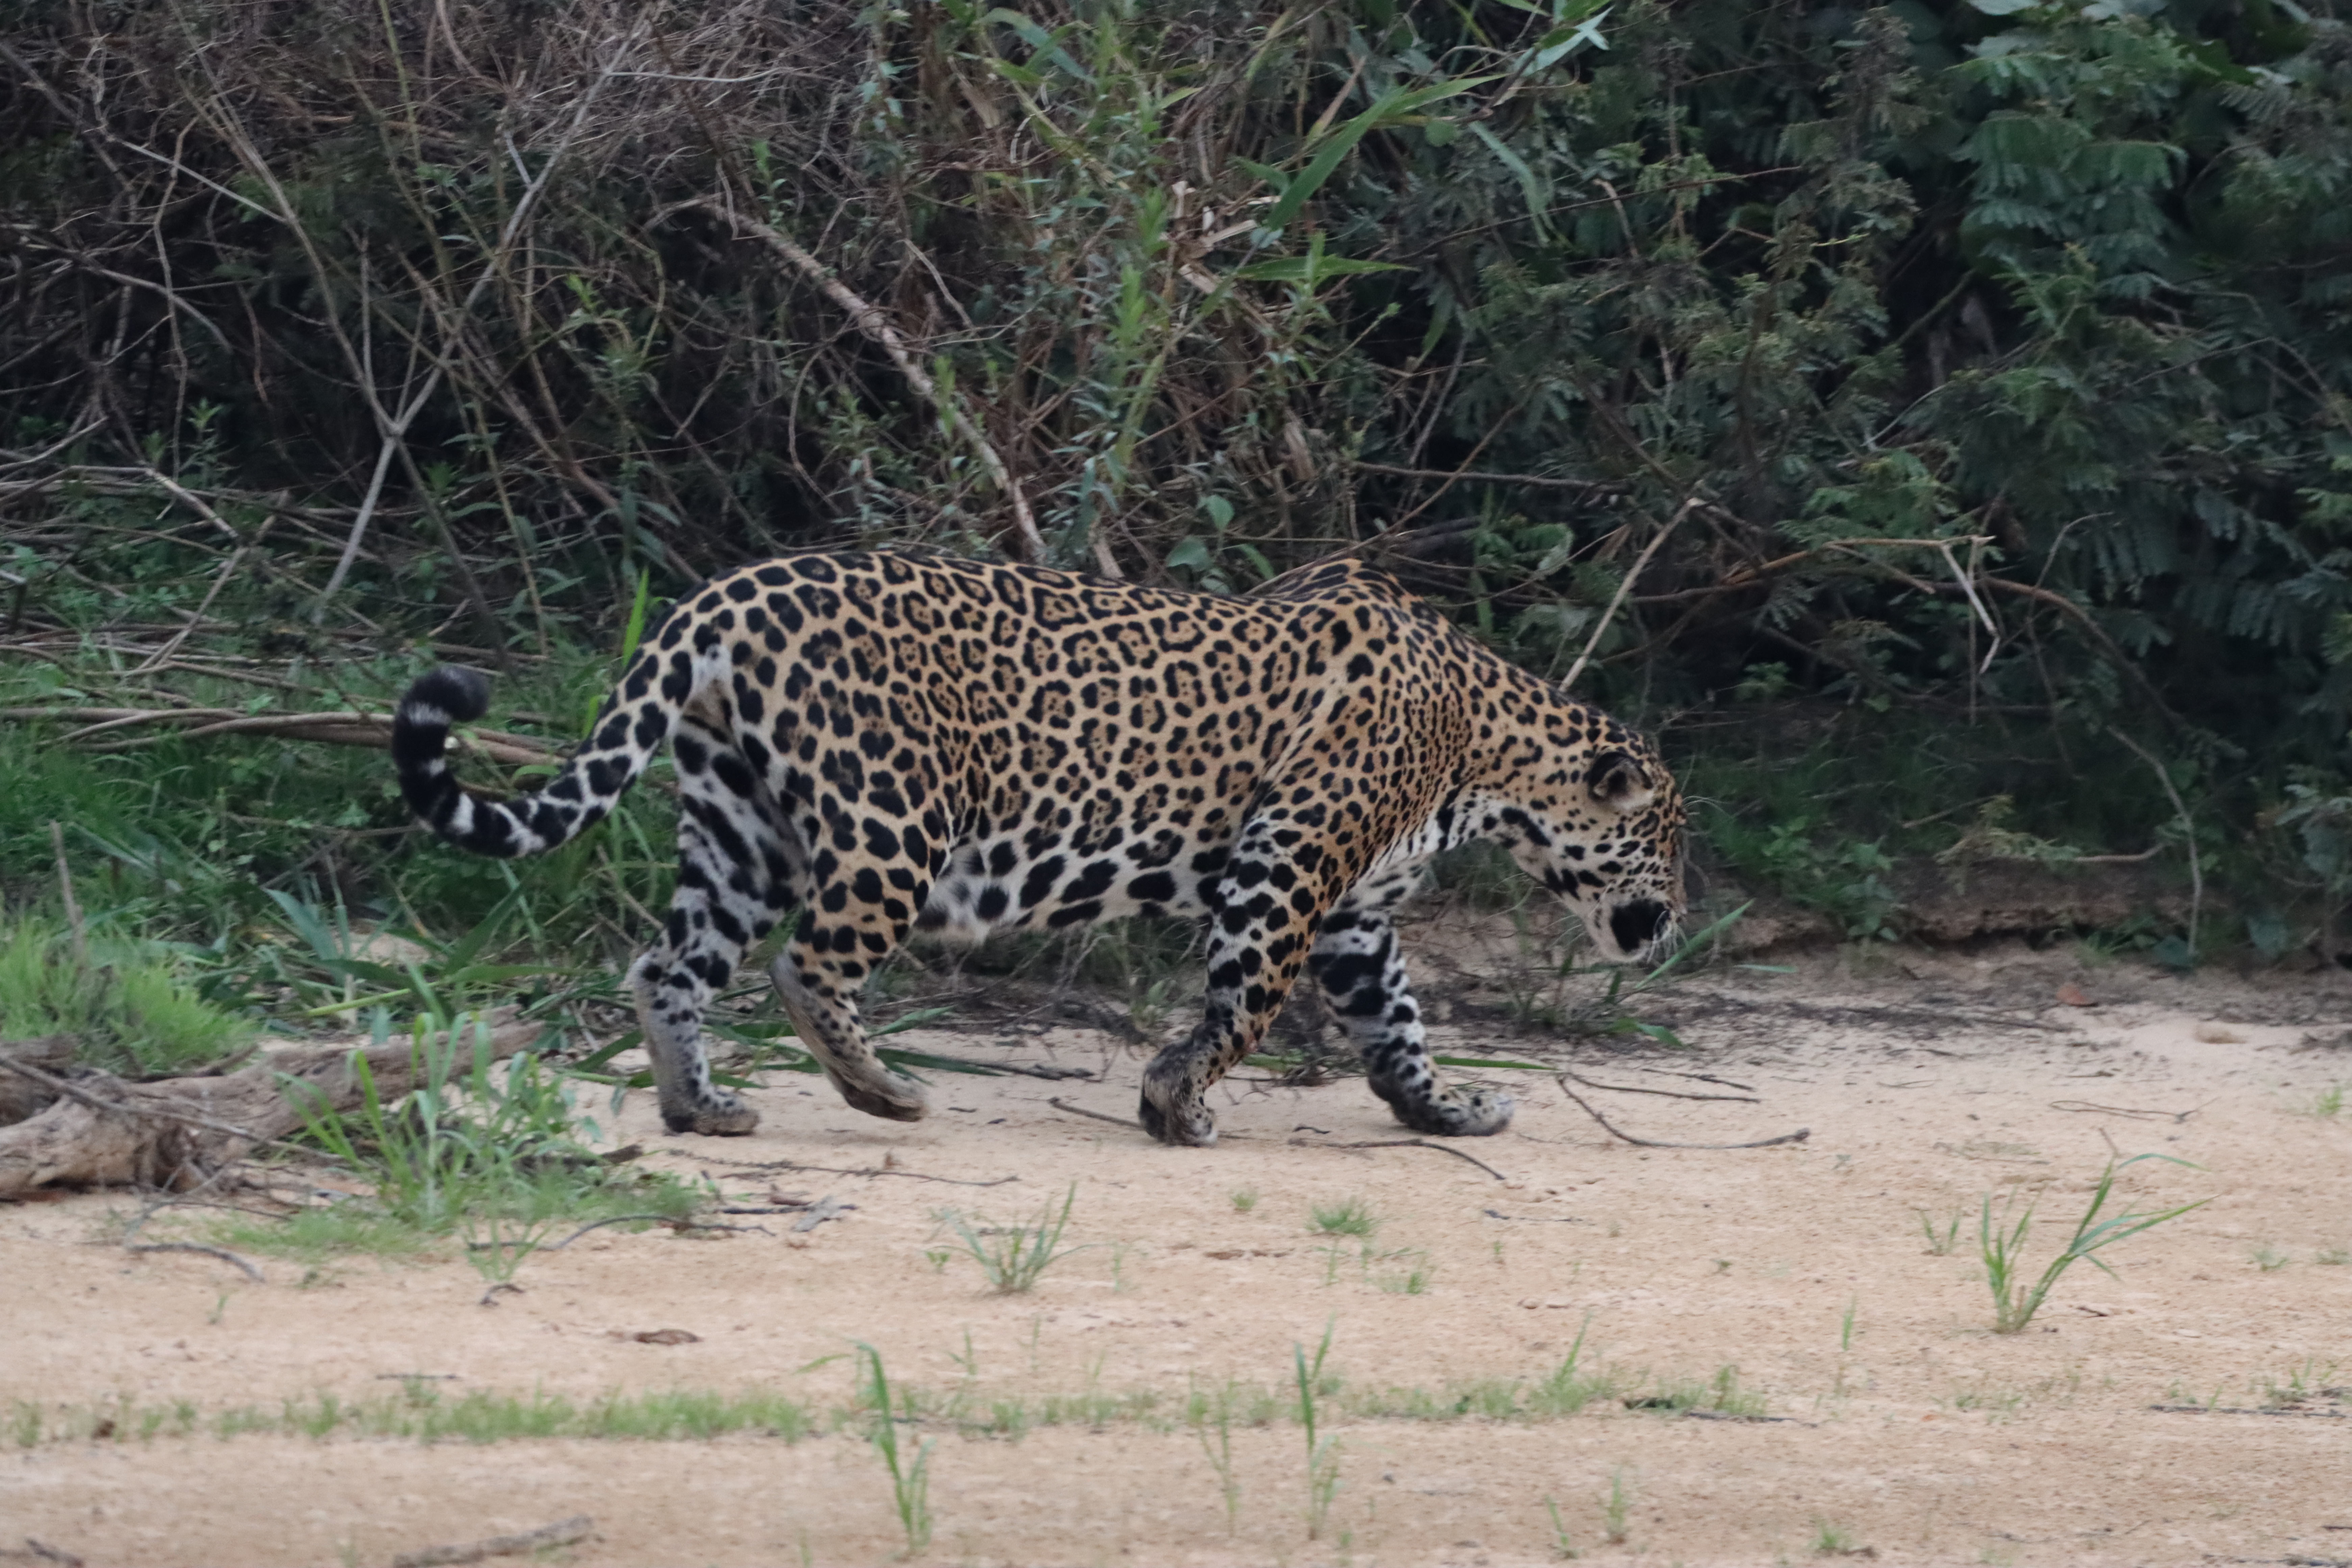
Jaguar: Pixana